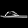
Label: Sandal